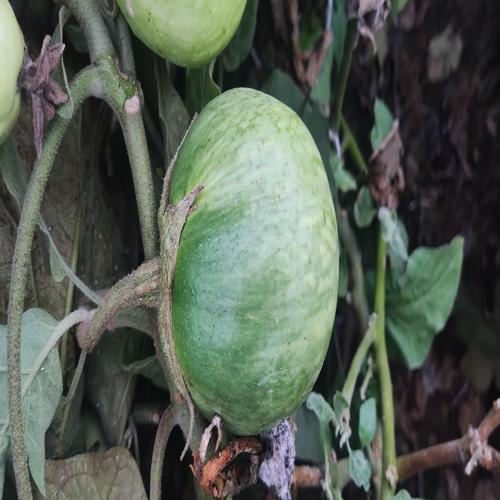
Label: Healty Brinjal